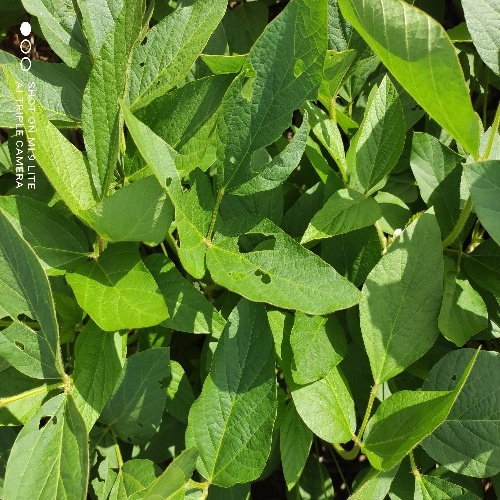
Label: Caterpillar